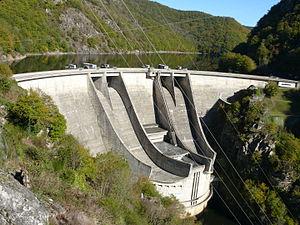
Barrage de l'Aigle sur la Dordogne, vu du belvédère
Cet article recense les monuments historiques protégé au titre du Patrimoine du XXᵉ siècle du département de la Corrèze, en France.
Soursac est une commune française située dans le département de la Corrèze en région Nouvelle-Aquitaine.